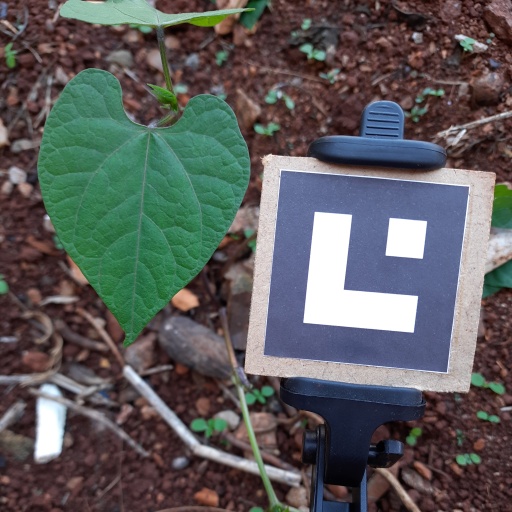
Observations: flat surface, no eating holes, under shade